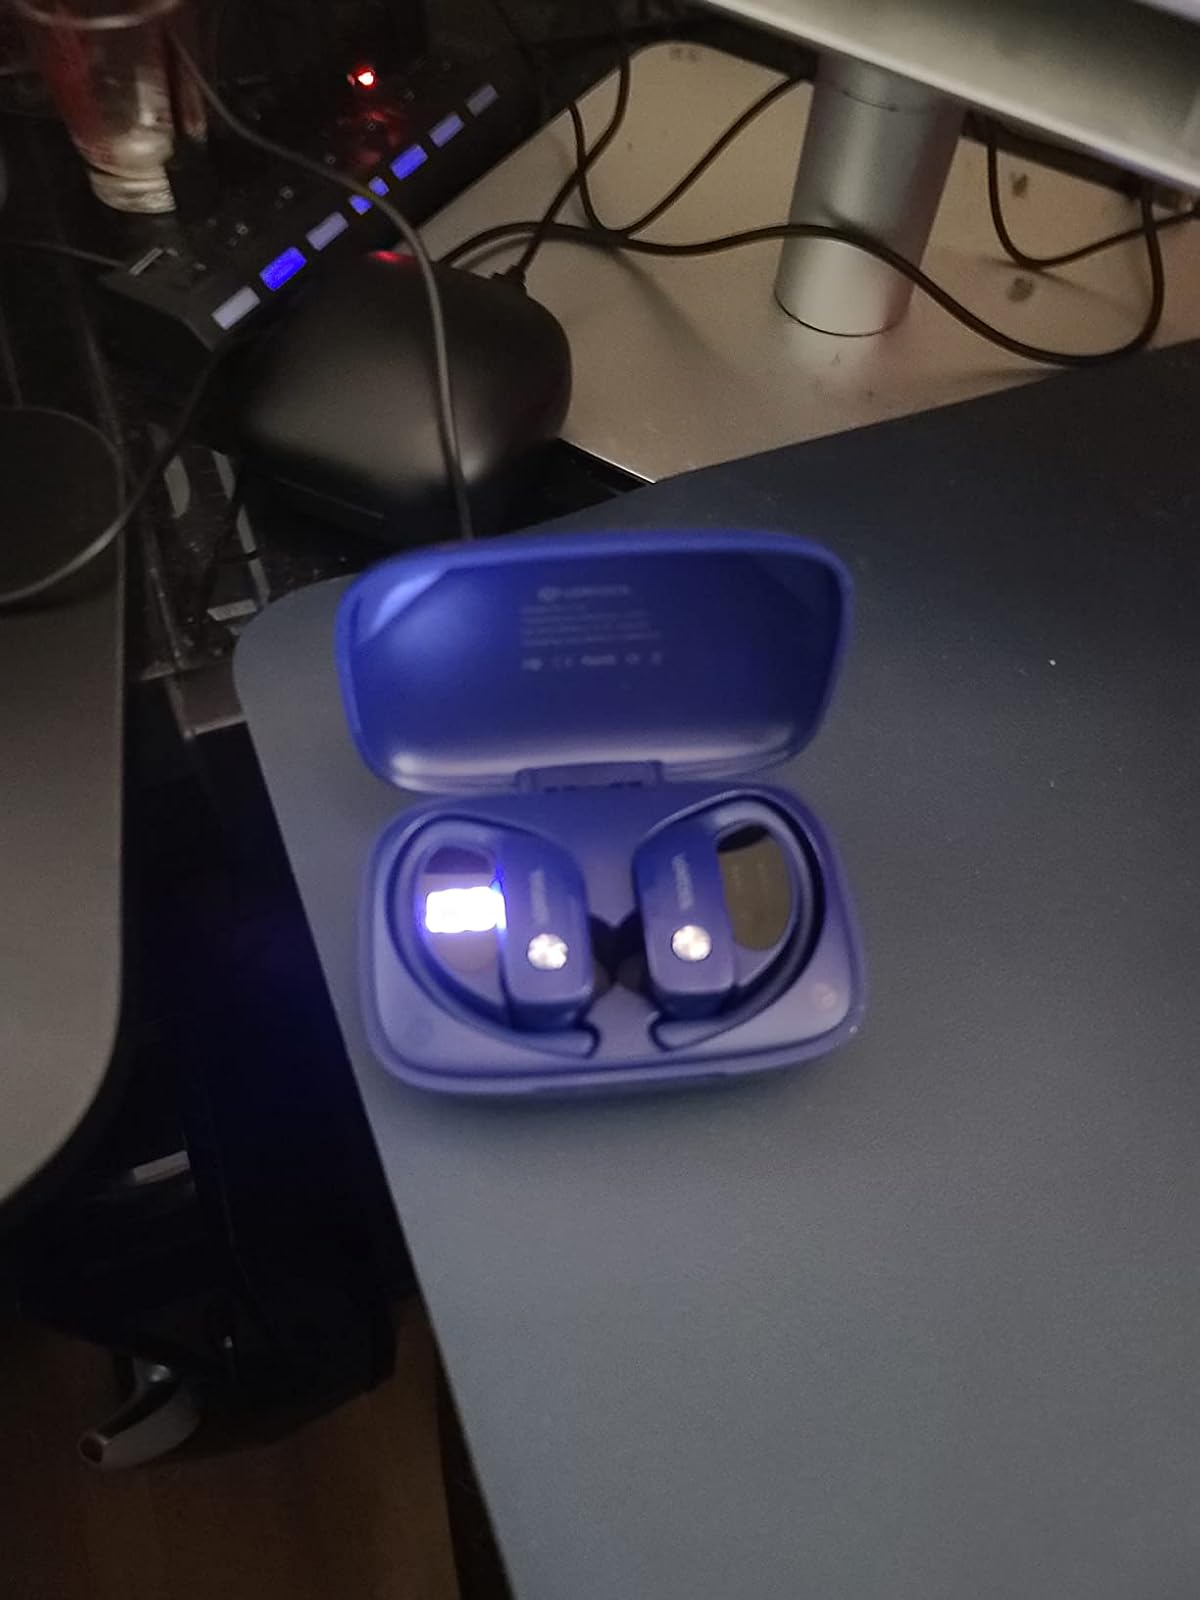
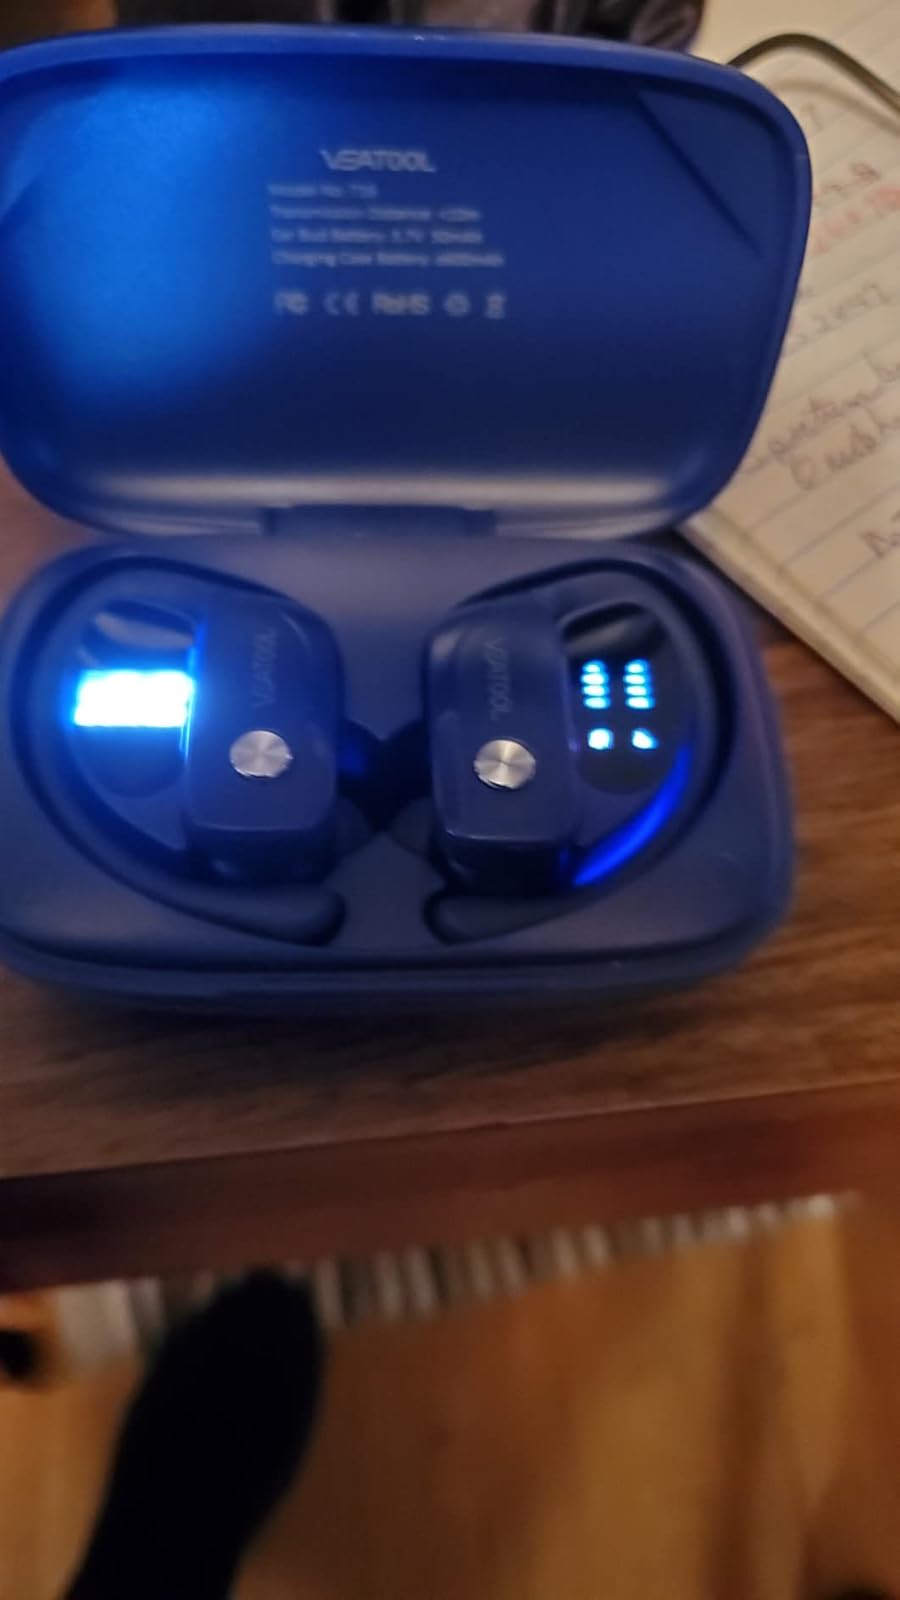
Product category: earbuds
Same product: yes